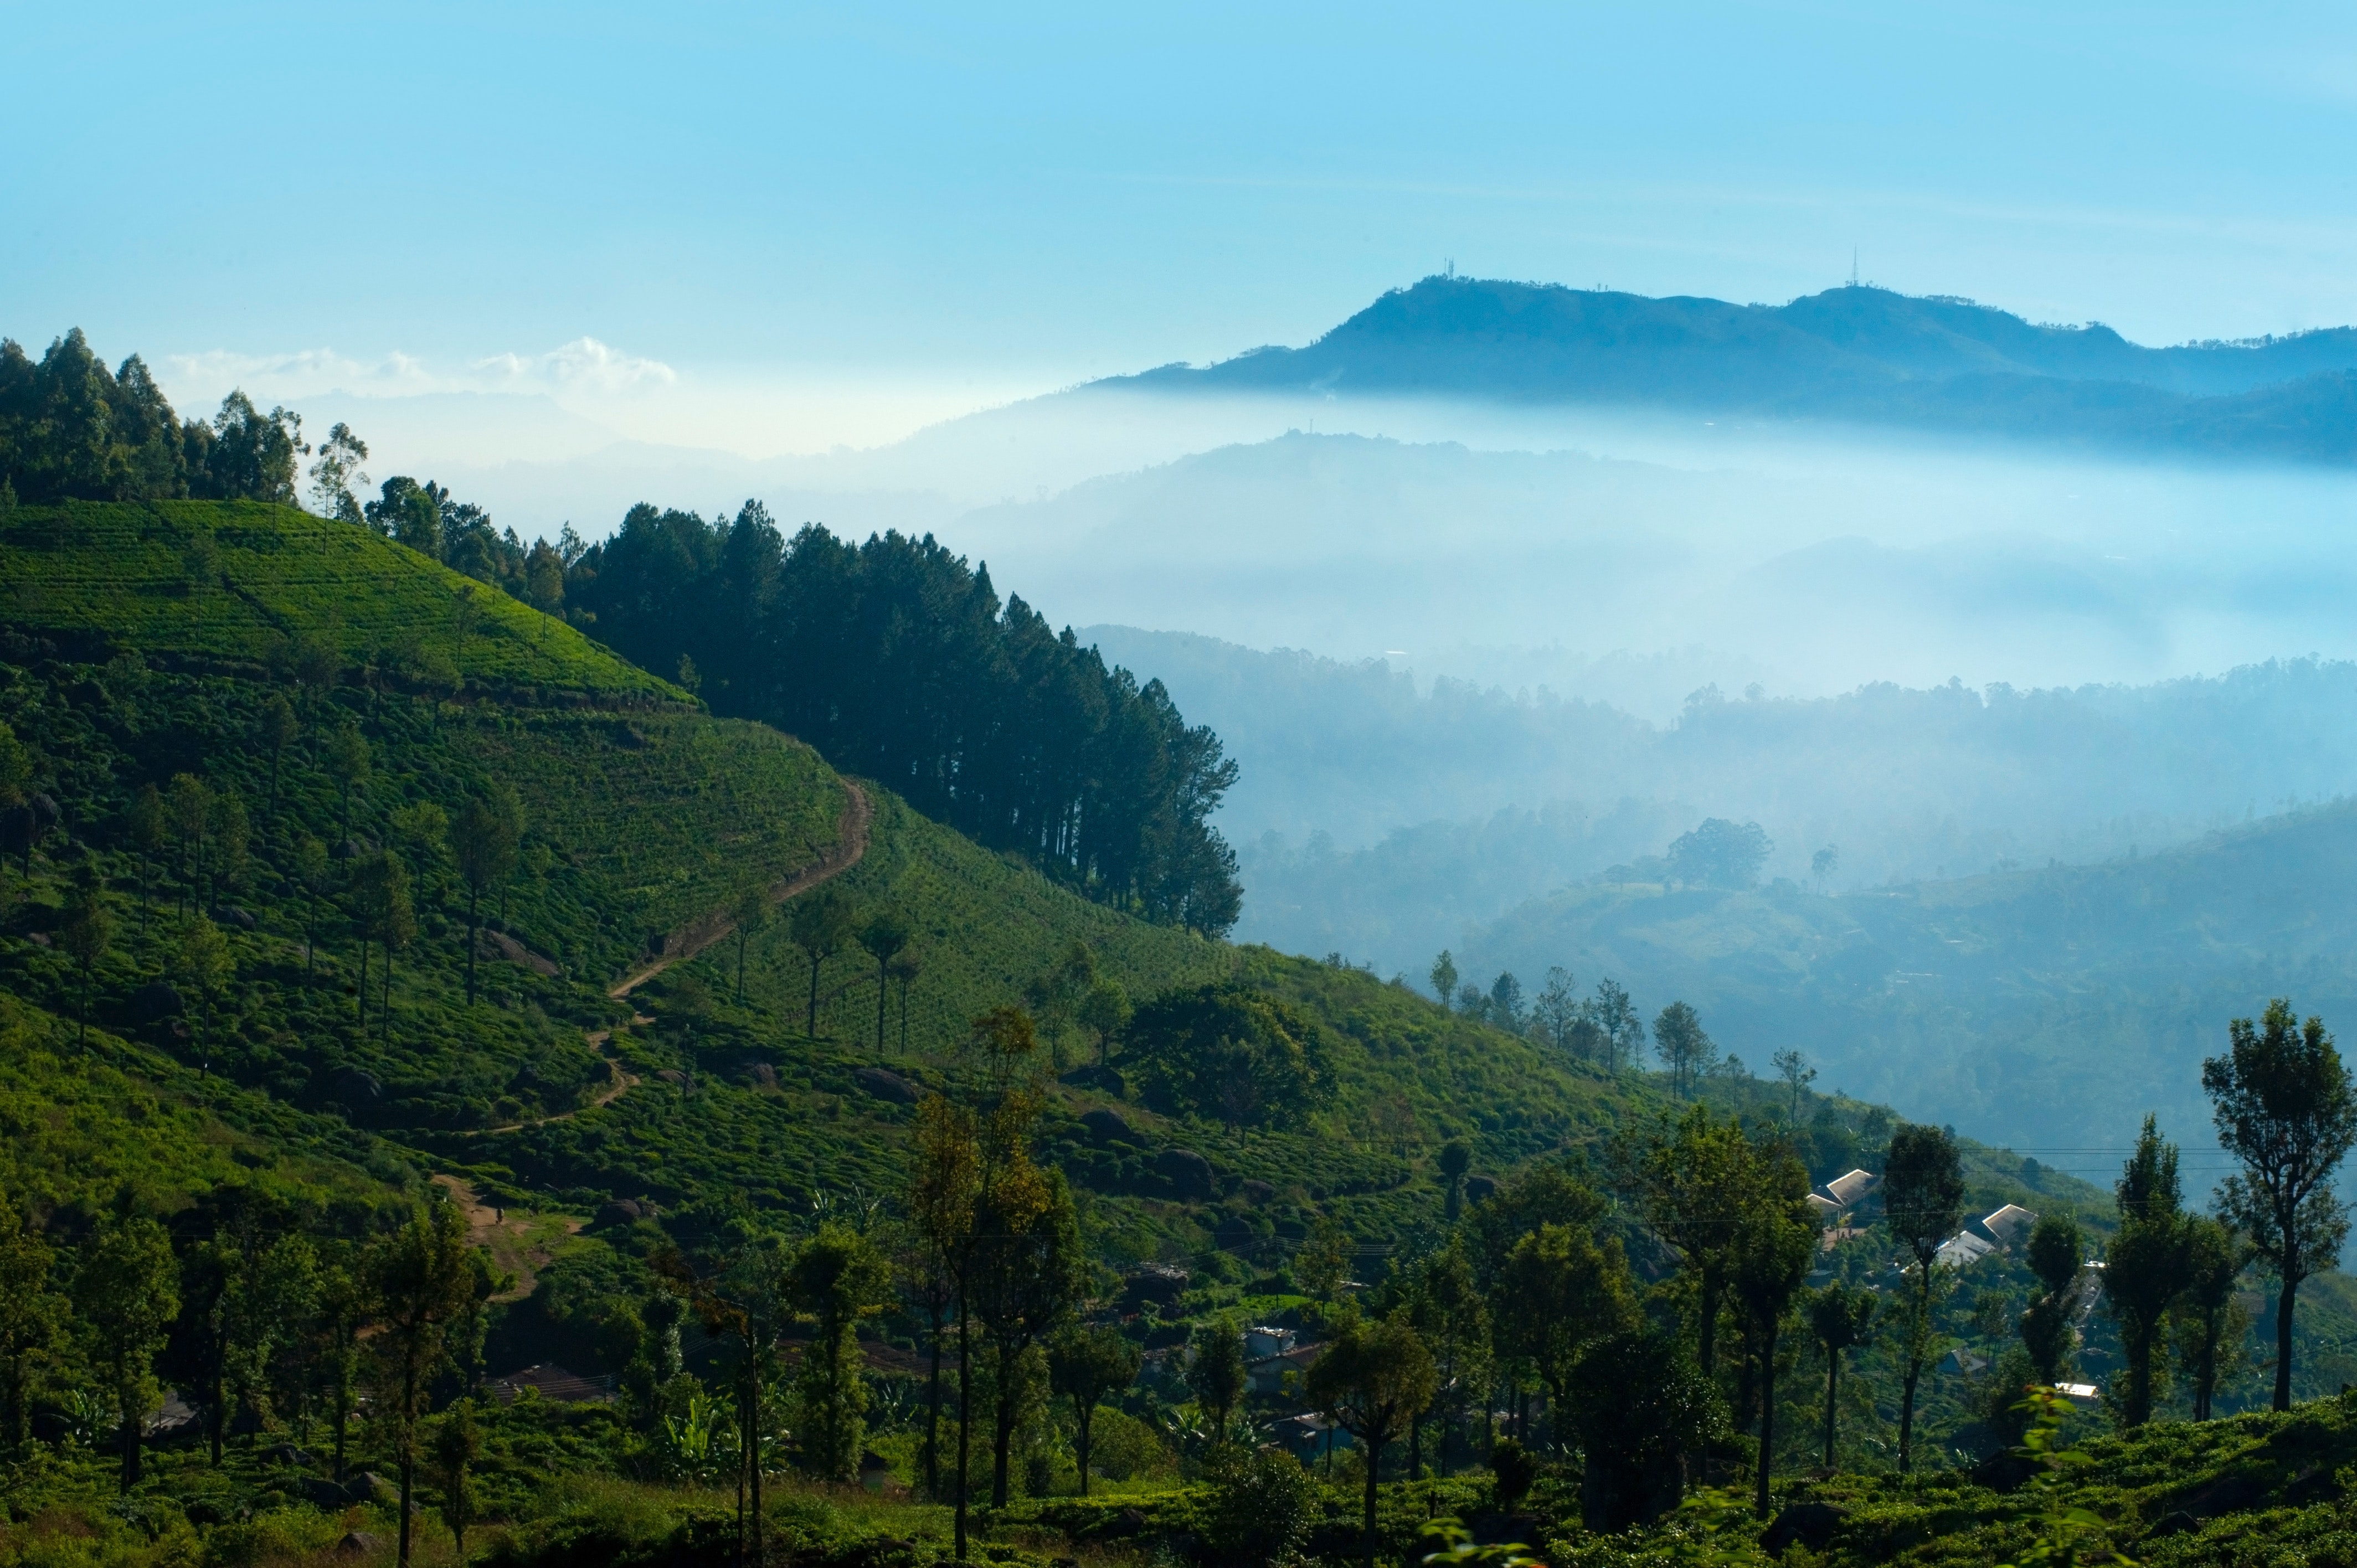
mountainous landforms, highland, hill station, mountain, nature, vegetation, natural landscape, hill, atmospheric phenomenon, wilderness, mount scenery, mountain range, ridge, valley, nature reserve, biome, tropical and subtropical coniferous forests, forest, jungle, sky, rainforest, landscape, fell, mist, national park, plantation, massif, terrain